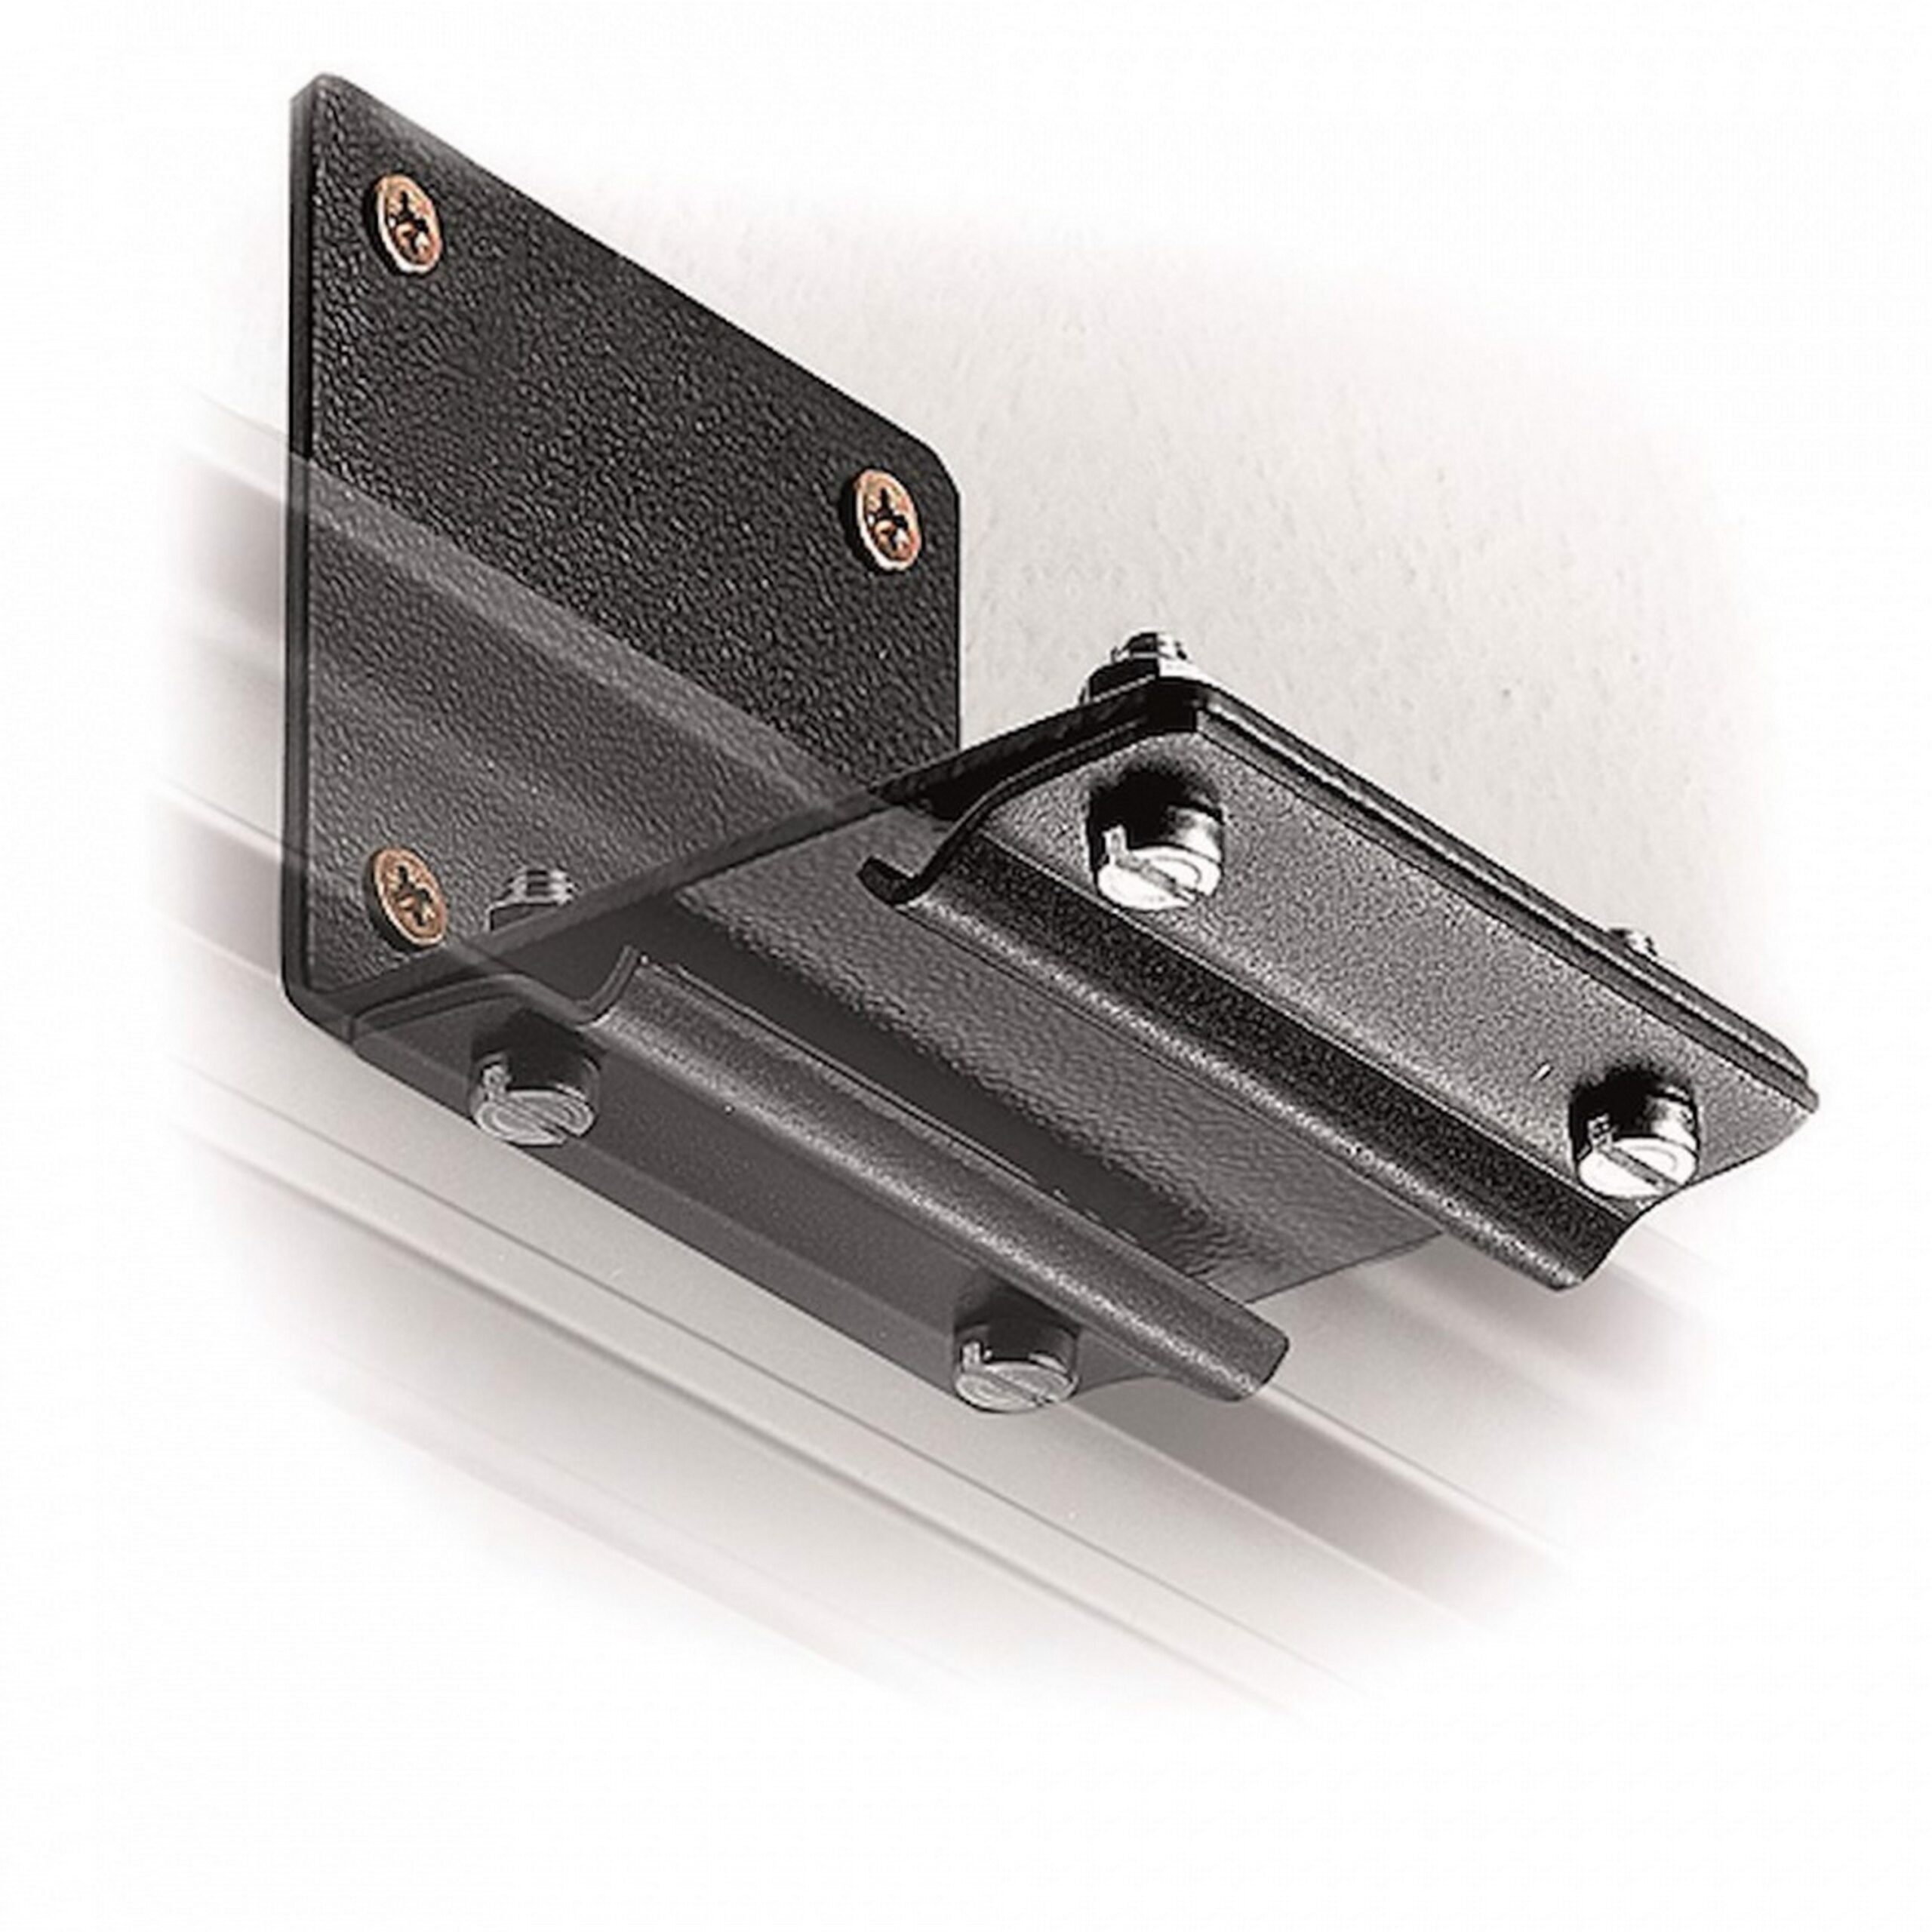
Manfrotto FF3212 L Shaped Bracket for Rail to Wall
Manfrotto FF3212 L Shaped Bracket for Rail to Wall Bracket for wall attachment of the rail. Key Features Sky track accessories Studio accessories Professional and reliable accessories
Brand: Manfrotto
Category: Cameras & Optics > Photography > Lighting & Studio > Studio Stands & Mounts > Wall Mounts